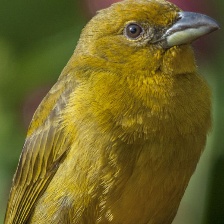
Species: HEPATIC TANAGER
Scientific name: PIRANGA FLAVA